1990 Calabrian regional election

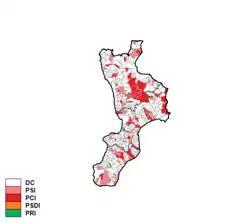
Largest party by municipality

Christian Democracy, which had been the leading political force in the region for twenty years, was the largest party, while the Italian Socialist Party, which controlled the post of President of the Region since 1980, made strong gains and came second at the expenses of the Italian Communist Party.